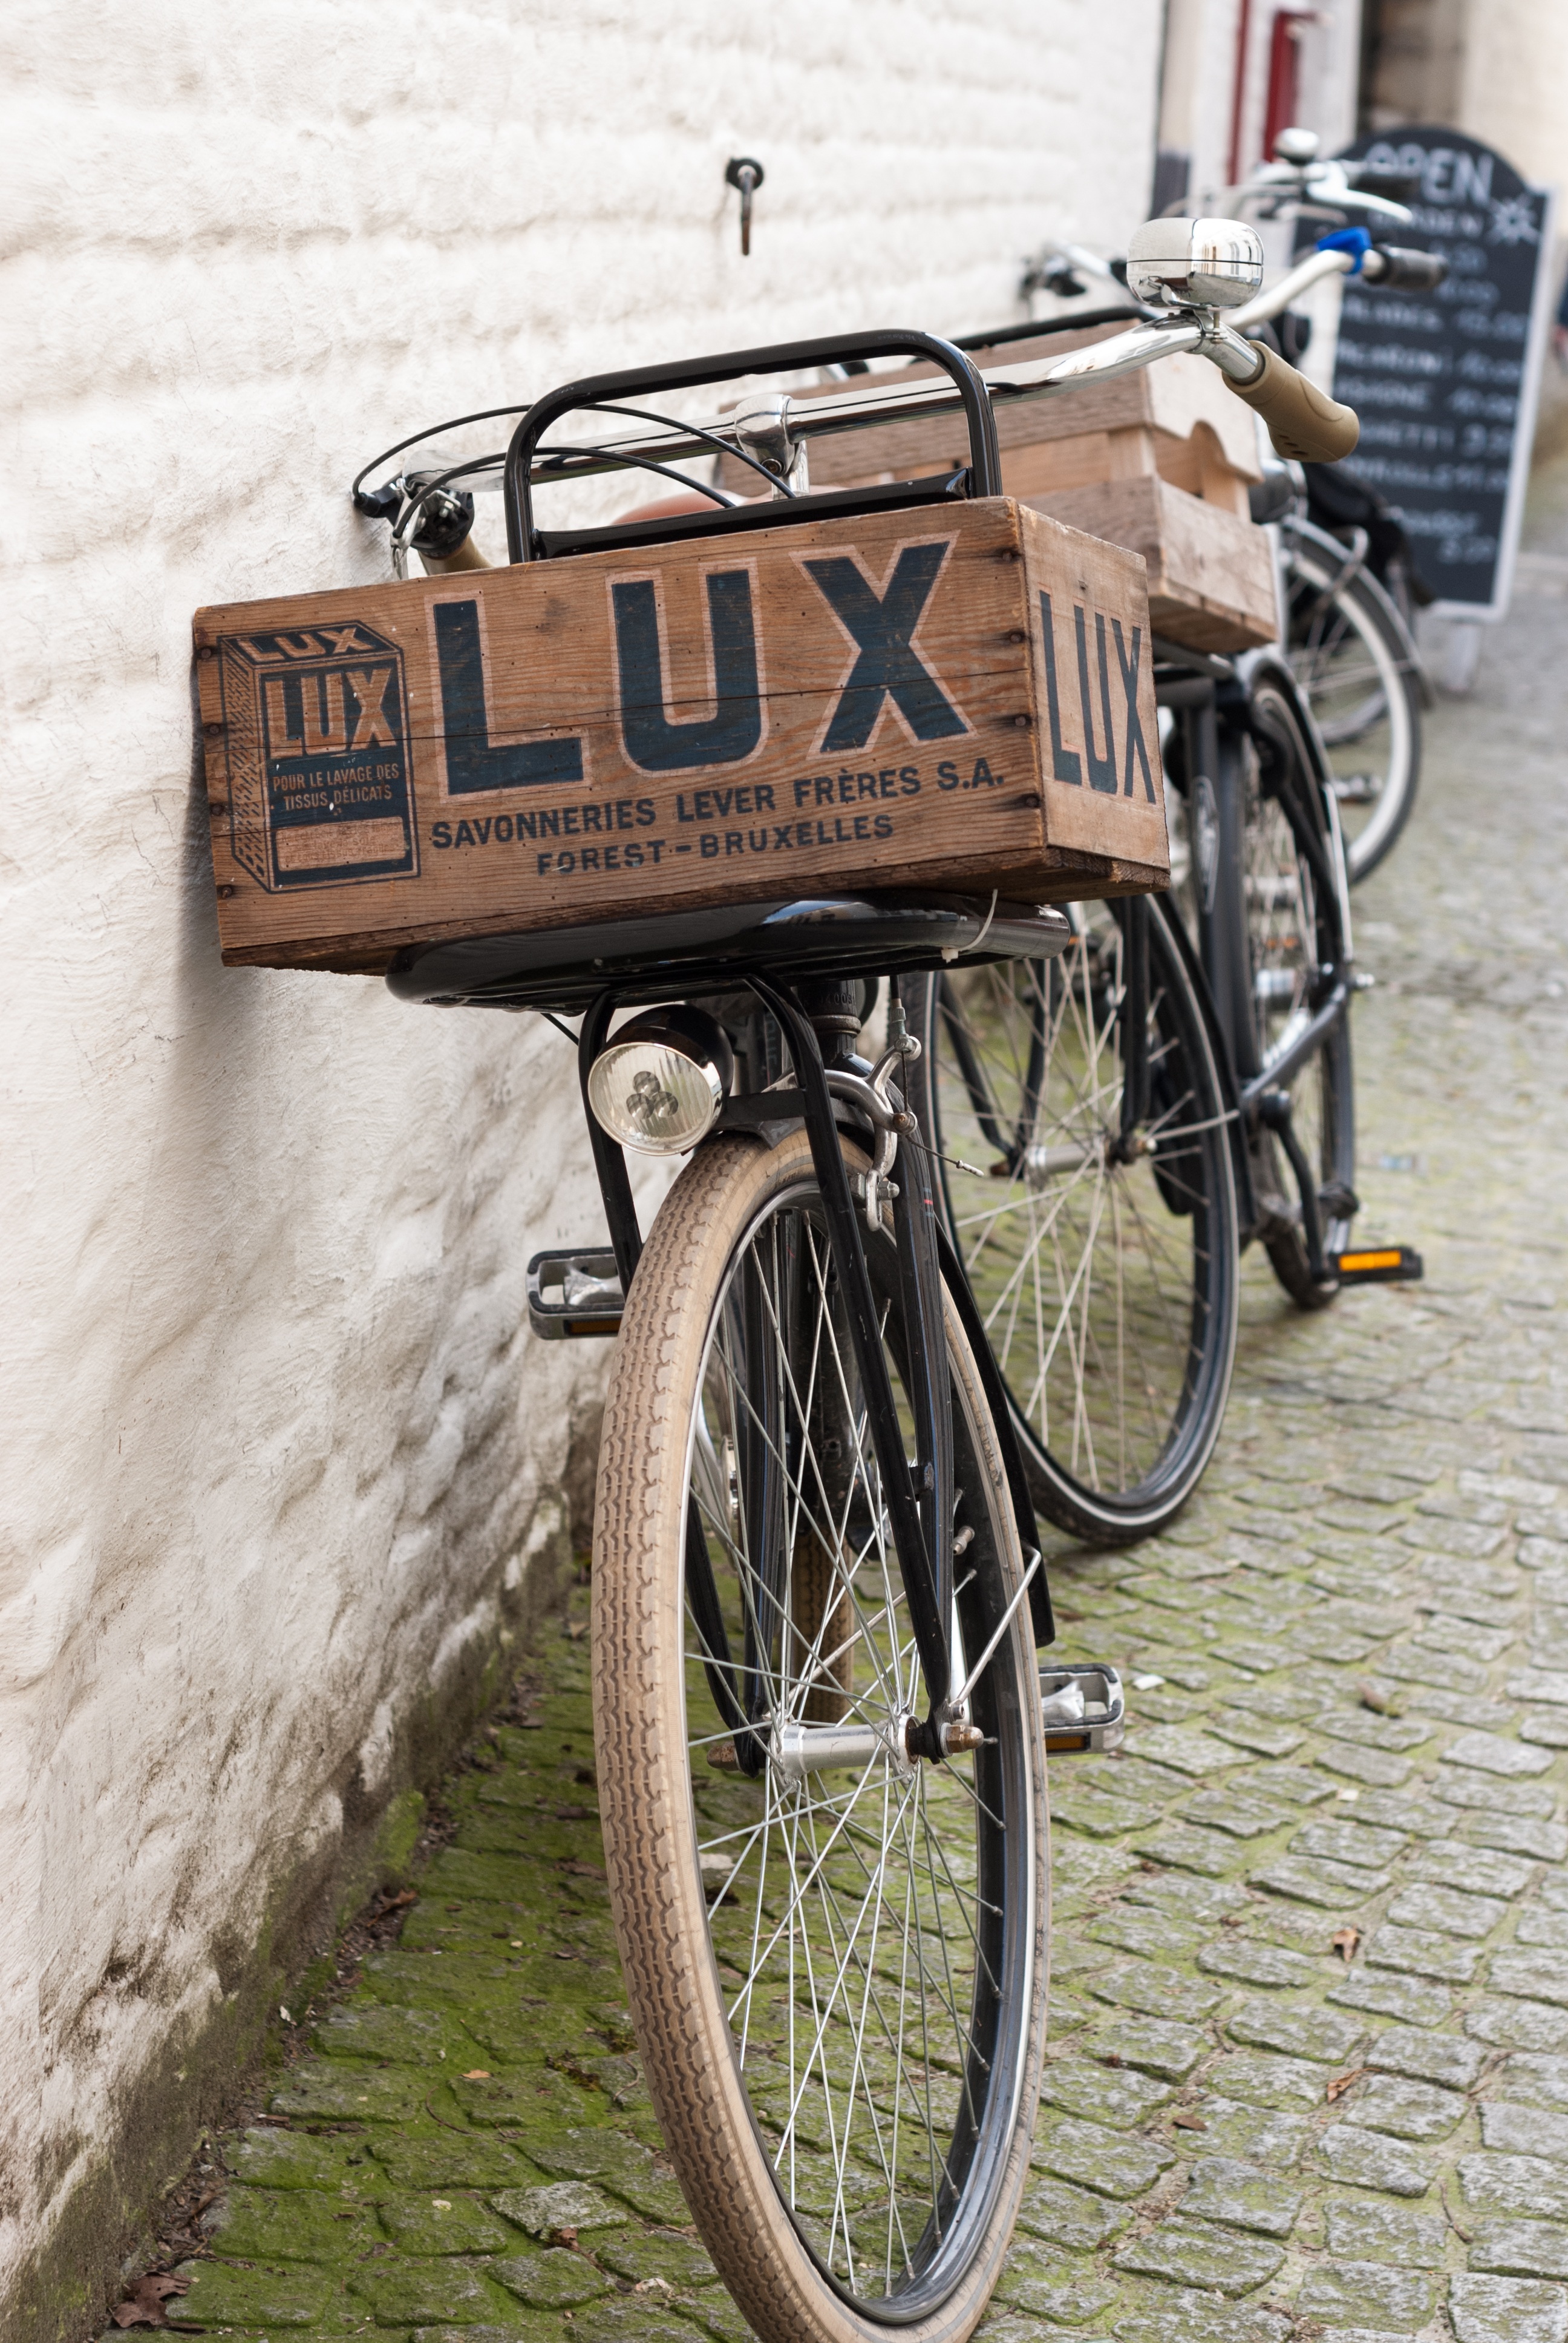
vintage, wheel, bicycle, bike, vacation, travel, vehicle, tourism, cycle, sports equipment, mountain bike, cycling, land vehicle, road bicycle